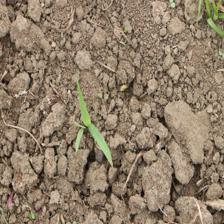
Label: Sorghum